Canadian Blood Services

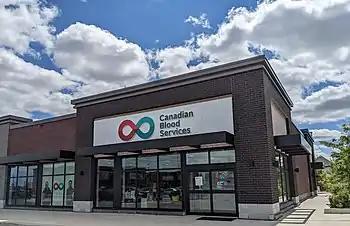
Canadian Blood Services in Brampton, Ontario. This donor centre is dedicated to plasma donation only.

The Canadian Blood Services collects, tests, and manufactures blood and blood products. These blood products are distributed to the hospitals which the organization serves in order to meet the clinical needs of individual patients. Canadian Blood Services also work in conjunction with provincial and territorial governments throughout Canada to meet the needs of patients throughout the country.